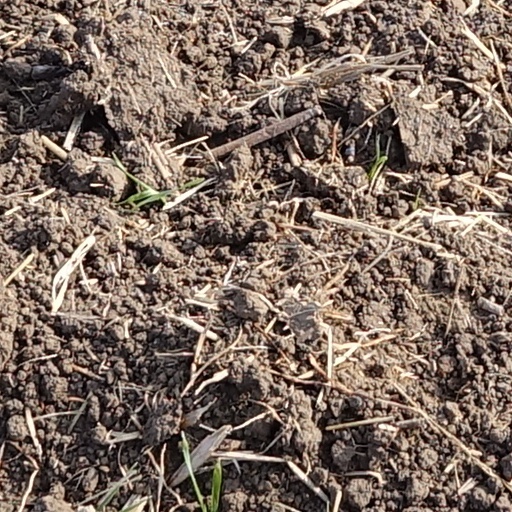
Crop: wheat